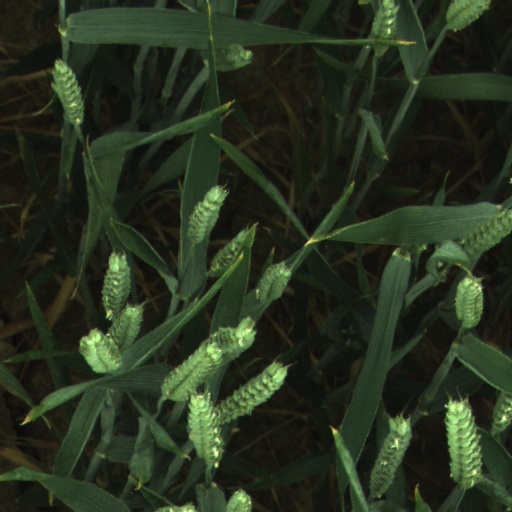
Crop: wheat